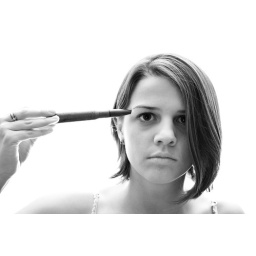
Taken 8/17/09. Originally 15/31 in my black and white project. Re-edited.